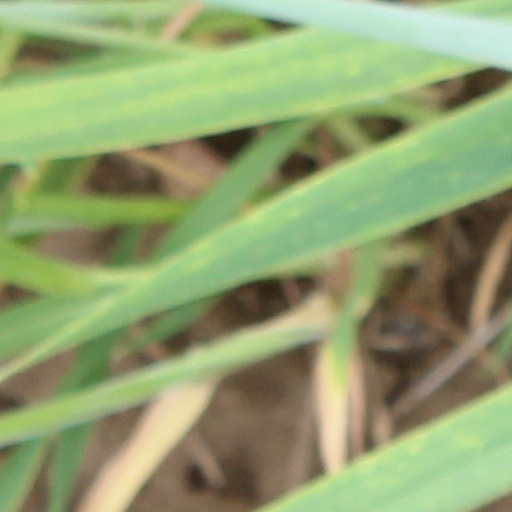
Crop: wheat